2-Dehydro-3-deoxy-phosphogluconate aldolase

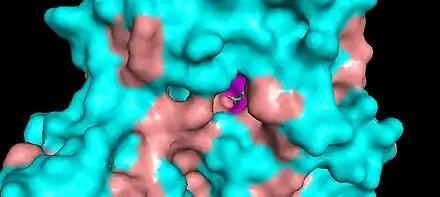
Active site structure with bound pyruvate (colors correspond to secondary structure, with cyan, magenta, and light pink referring to helices, sheets, and loops respectively)

KDPG Aldolase was recently determined to be a trimer through crystallographic three-fold symmetry, with 225 residues. The enzyme was determined to have a molecular weight of 23,942. The trimer is stabilized primarily through hydrophobic interactions. The molecule has tertiary folding similar to triosephosphate isomerase and the A-domain of pyruvate kinase, forming an eight strand α/β-barrel structure. The α/β-barrel structure is capped on one side by the N-terminal helix. The other side, the carboxylic side, contains the active site. Each subunit contains a phosphate-ion bound in position of the aldolase binding site. It has been found that there are four cysteinyl groups present in each subunit, with two readily accessible and two buried in the subunit.